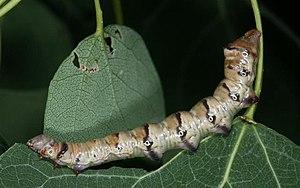
La Porcelaine est une espèce paléarctique de lépidoptères de la famille des Notodontidae.